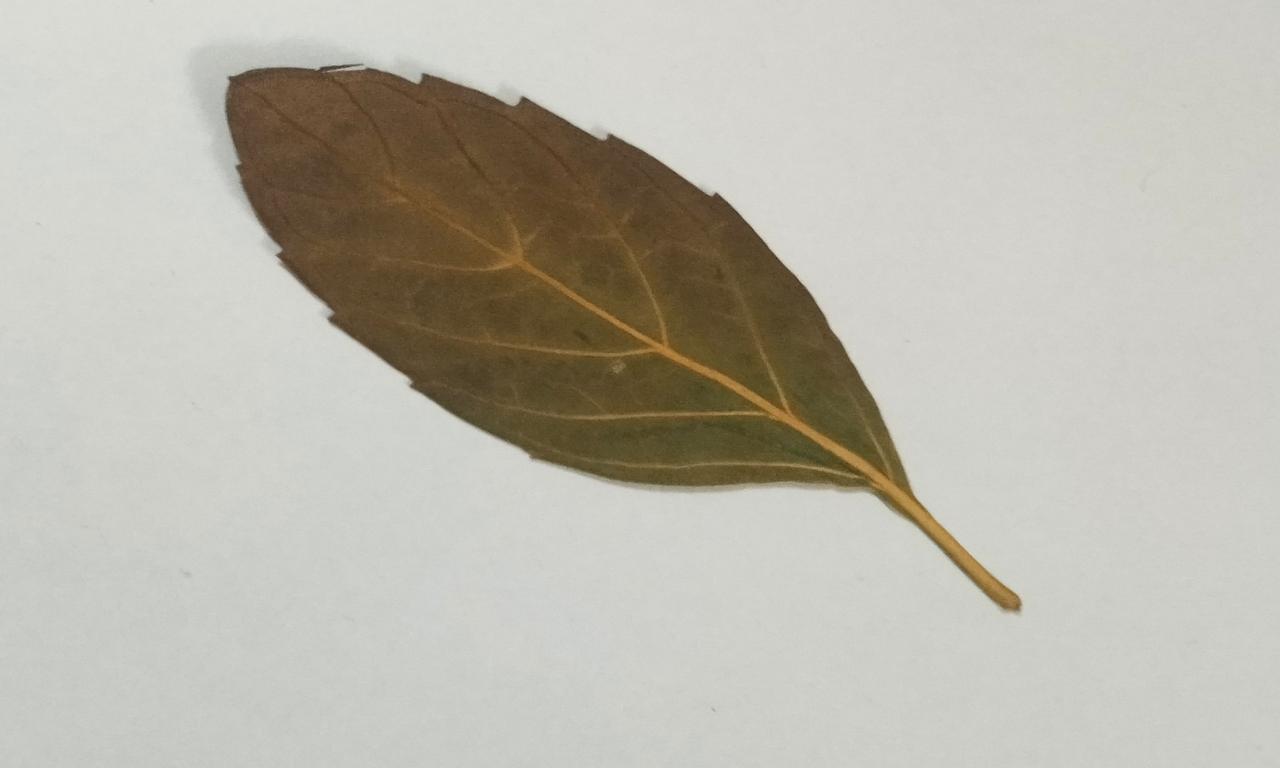
Label: Dried